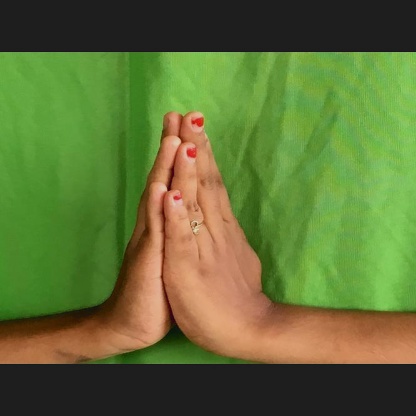
Mudra: Anjali